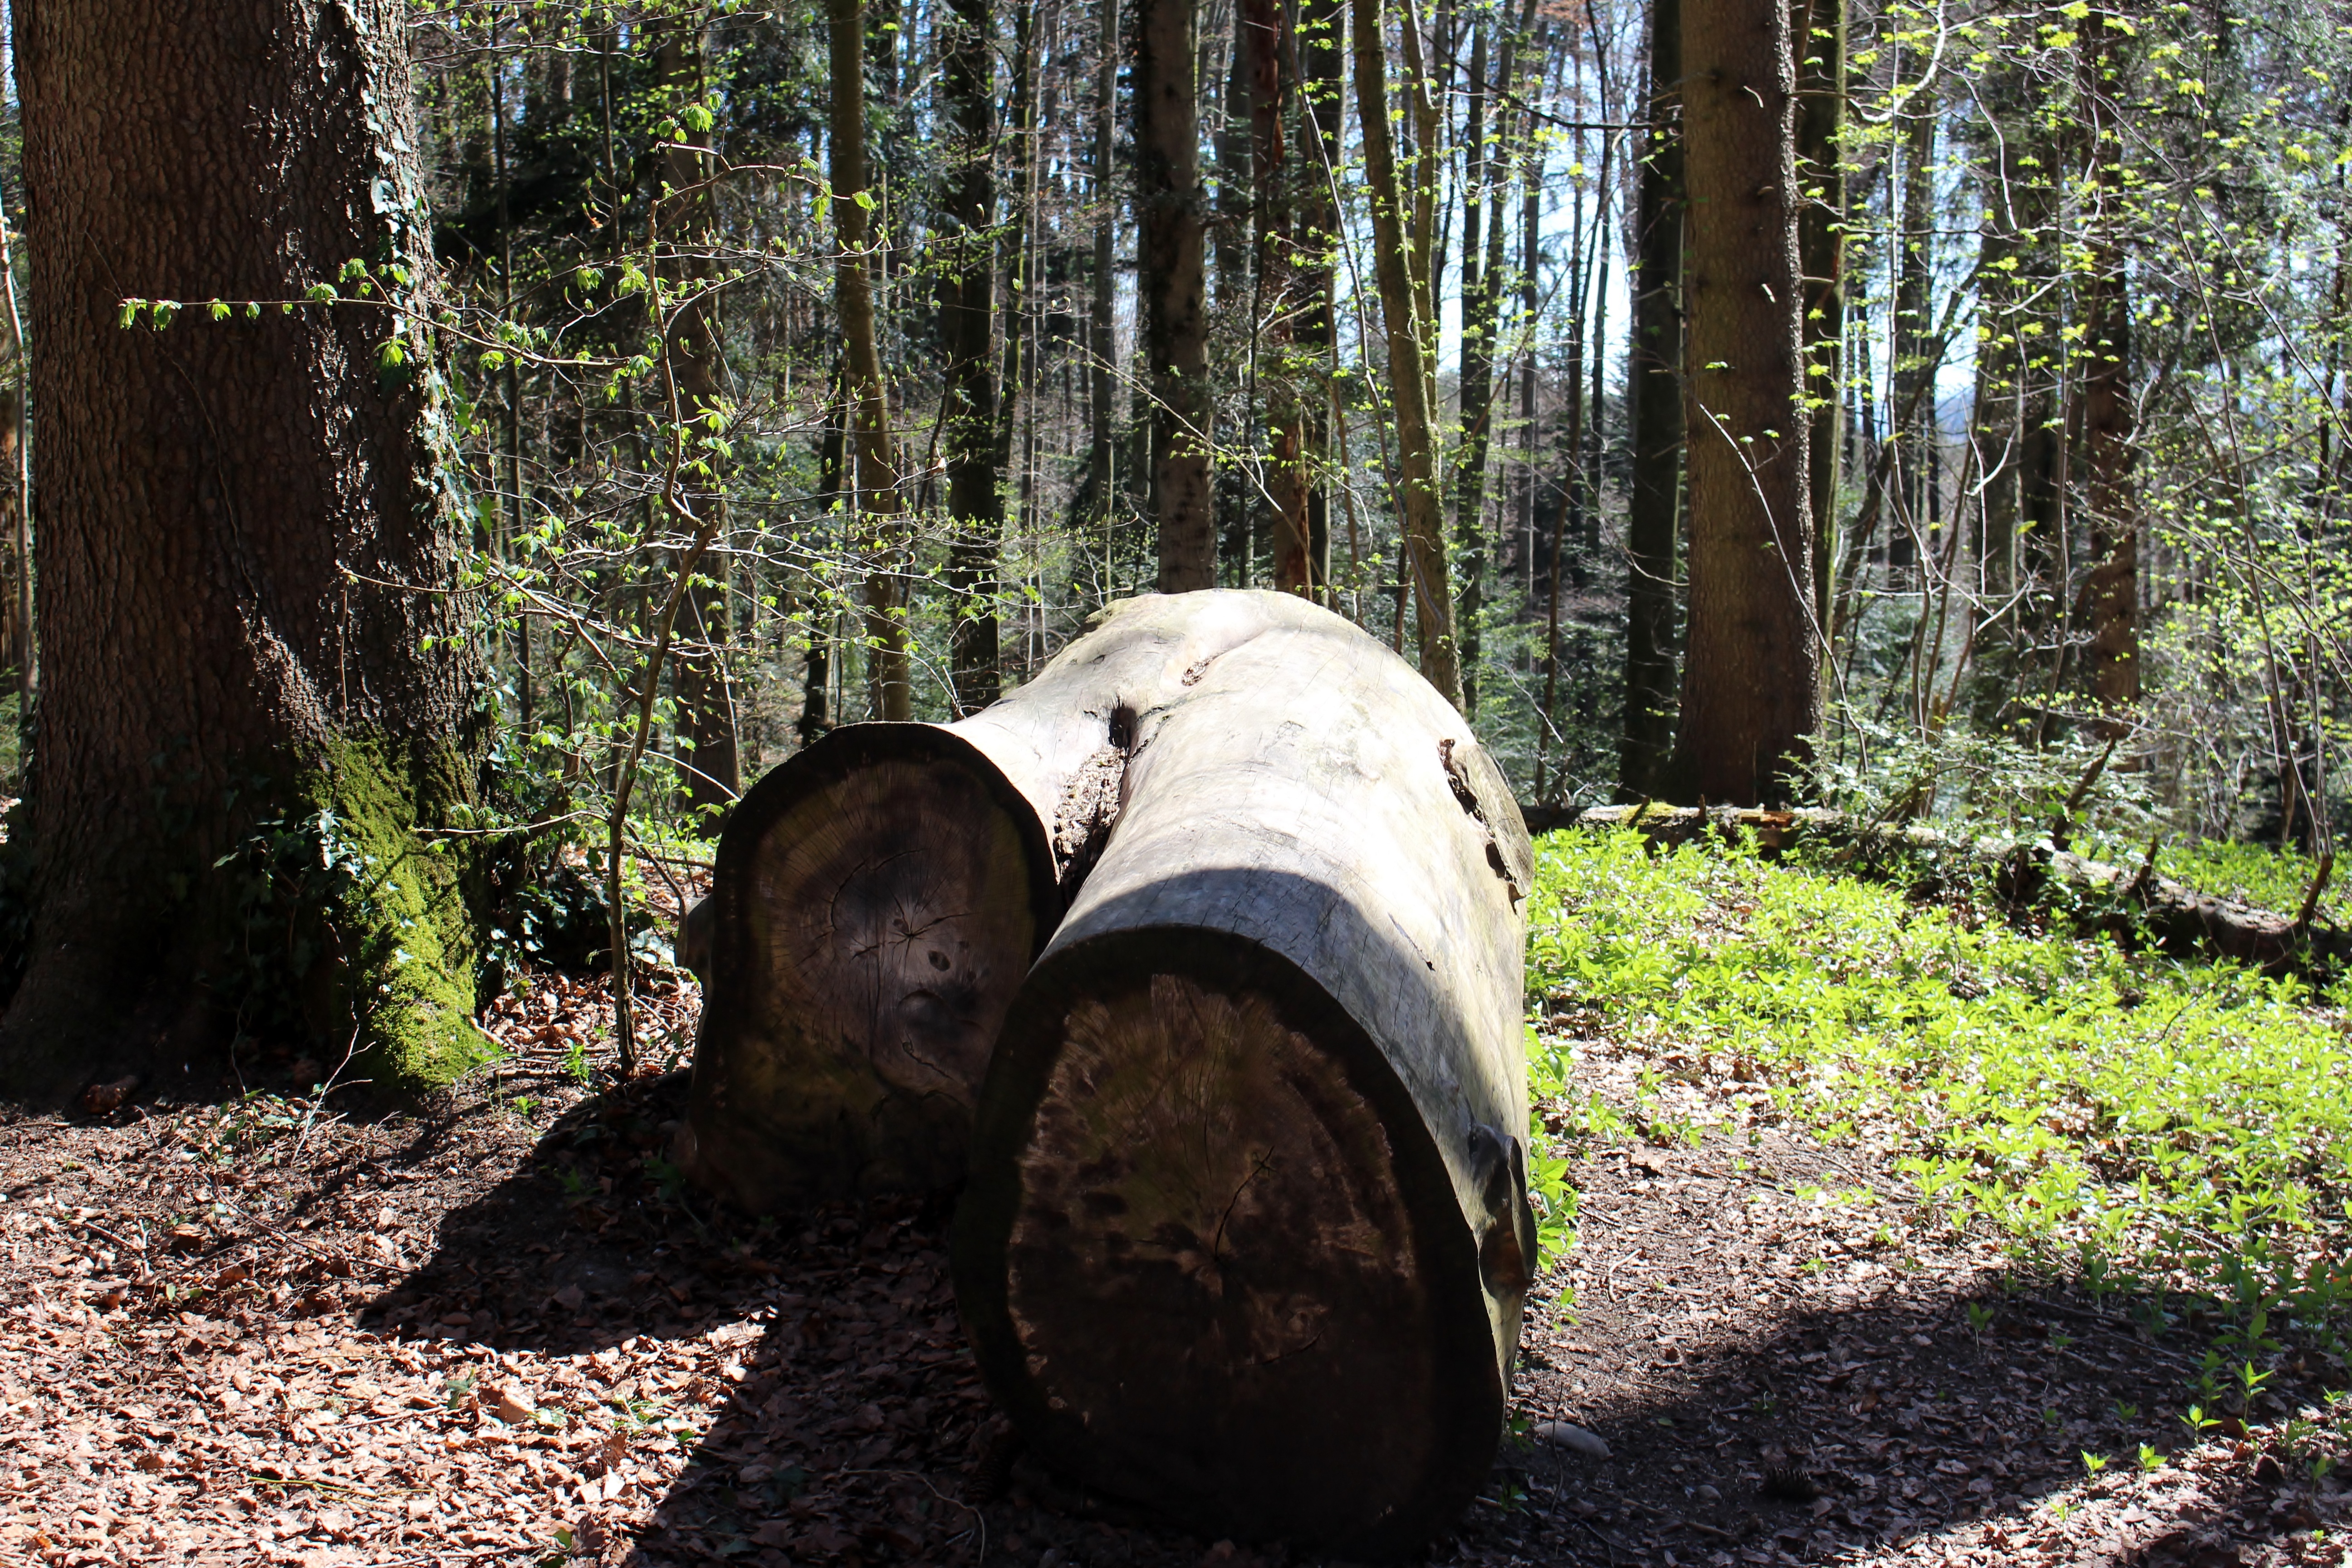
tree, nature, forest, wilderness, wood, sunlight, mixed forest, like, woodland, habitat, tree trunks, natural environment, woody plant